Air-supported structure

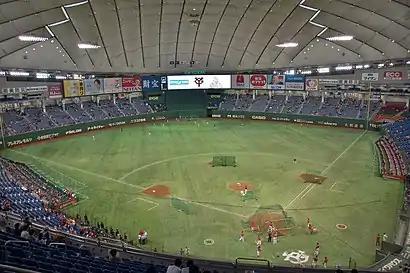
The interior of the Tokyo Dome exemplifies how large an area can be spanned with an air-supported roof.

The air pressure on the envelope is equal to the air pressure exerted on the inside ground, pushing the whole structure up. Therefore, it needs to be securely anchored to the ground (or to the substructure in a roof-only design).